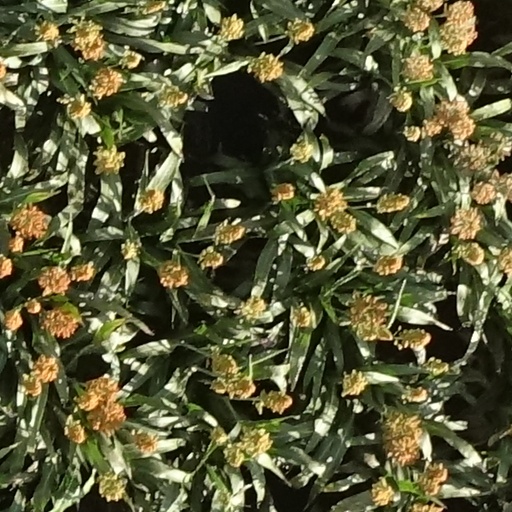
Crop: sorghum